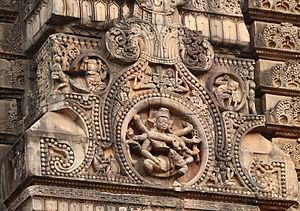
Sculptures sur le temple de Parasuramesvara, Bhubaneswar, Inde